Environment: real
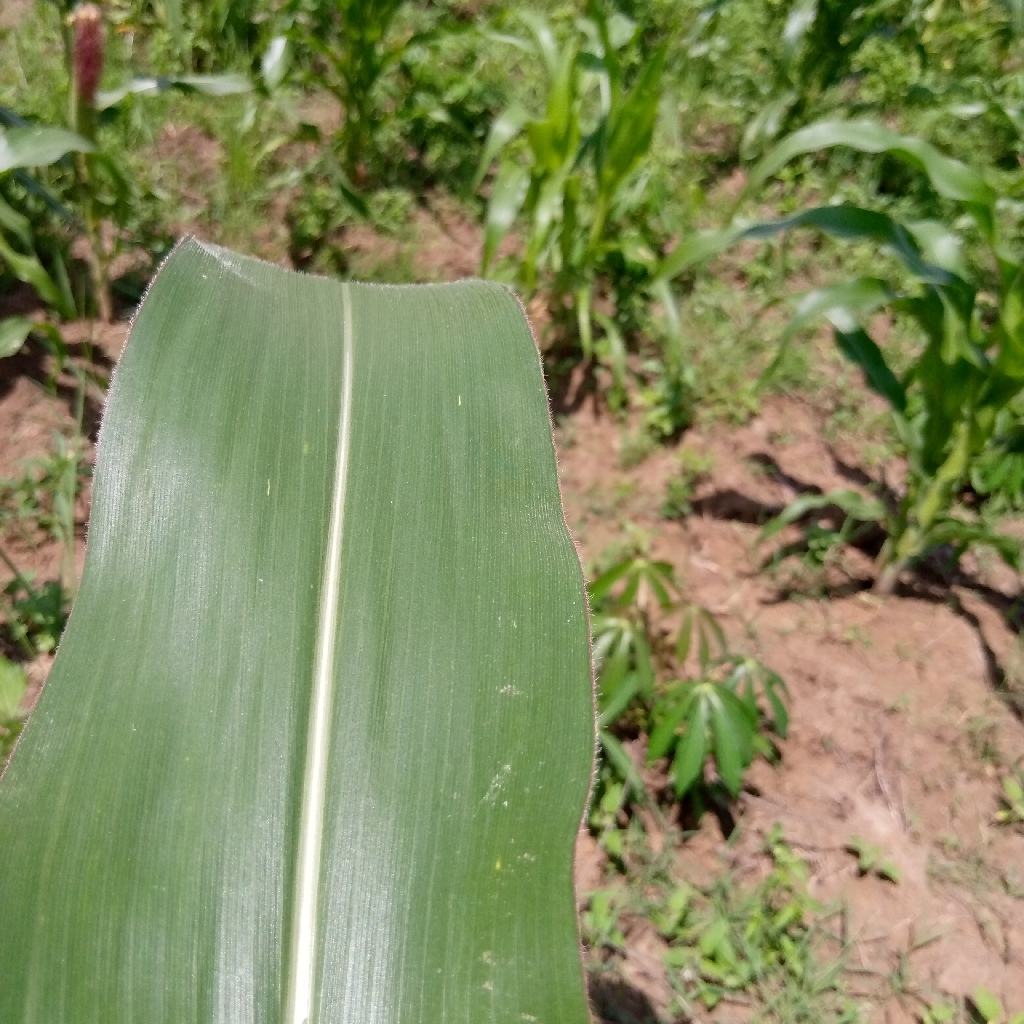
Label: healthy